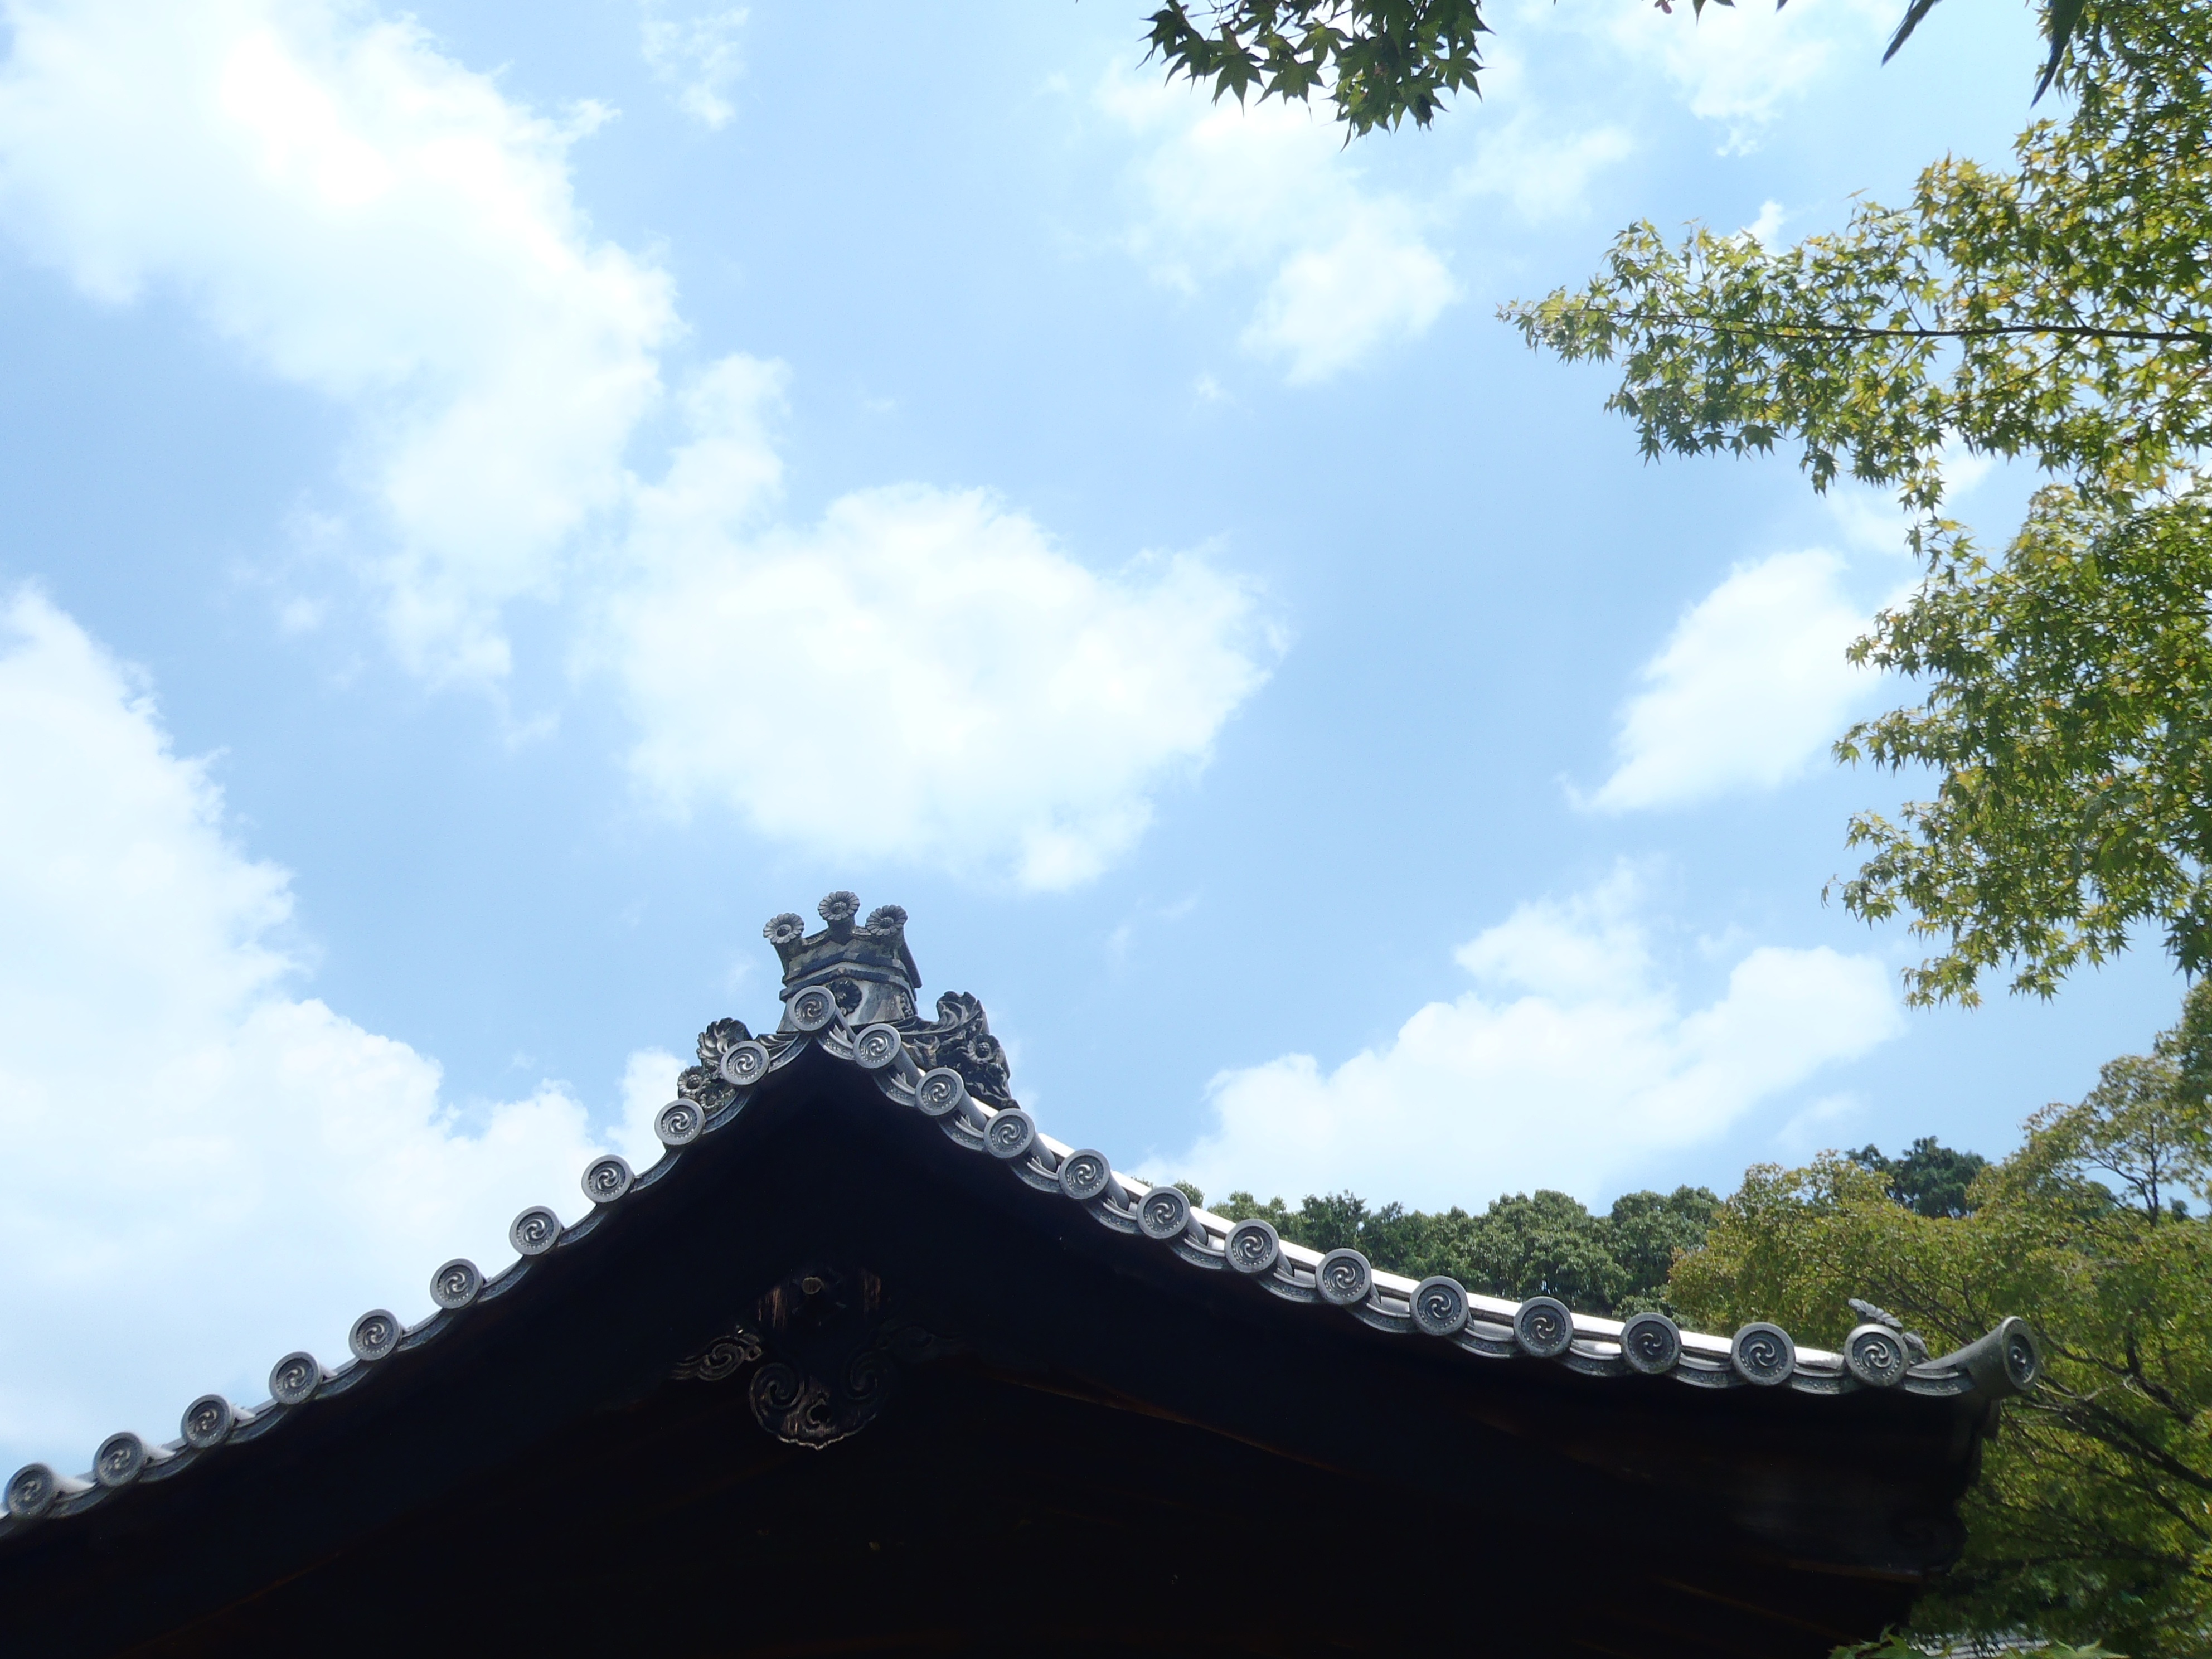
tree, sky, temple